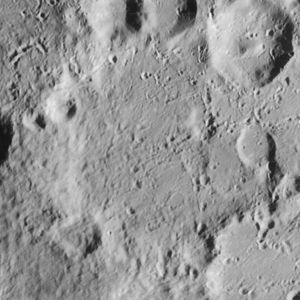
Sasserides (månekrater)
Sasserides er resterne af et nedslagskrater på Månen, beliggende på den sydlige halvkugle på Månens forside, mindre end en kraterdiameter nord for det fremtrædende Tychokrater. Krateret er navngivet efter den danske astronom Gellio Sasceride.